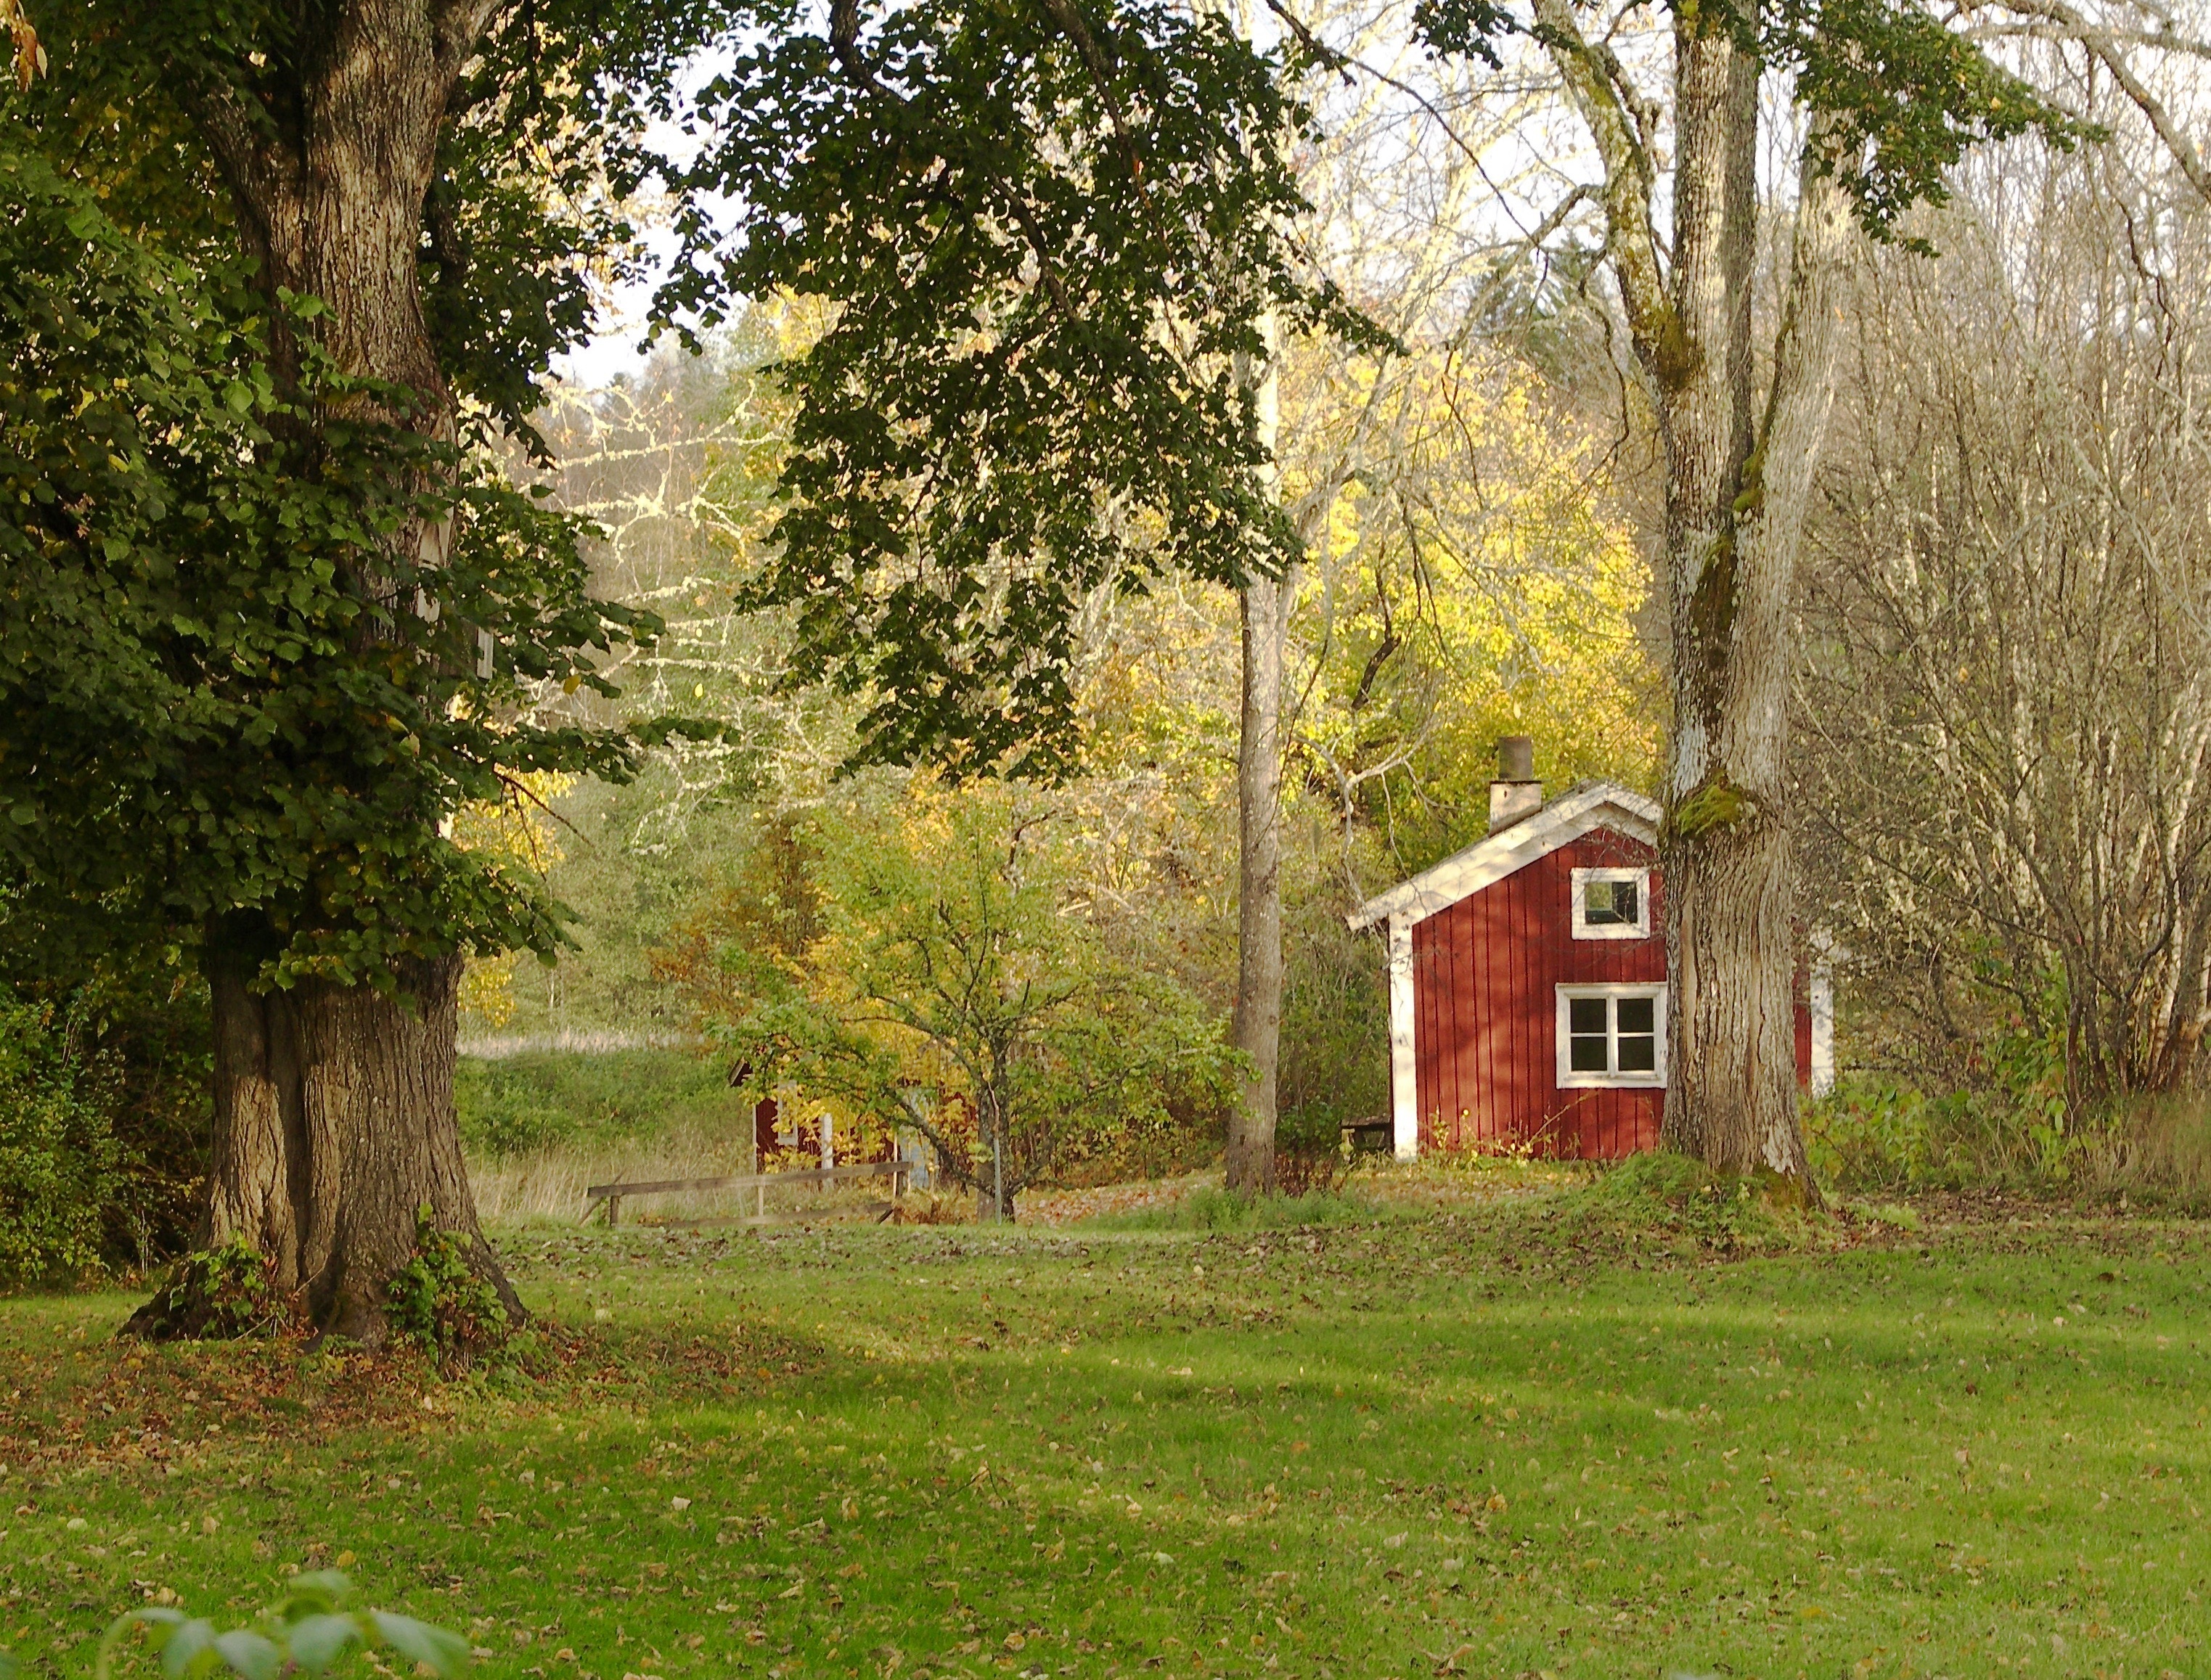
tree, farm, lawn, meadow, house, flower, home, green, cottage, autumn, backyard, property, garden, tree trunk, plantation, estate, woodland, habitat, yard, rural area, red cottage